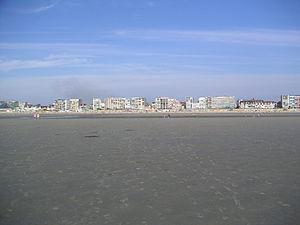
La plage du Touquet-Paris-Plage est la plage du Touquet-Paris-Plage, commune française située dans le département du Pas-de-Calais en région Hauts-de-France.